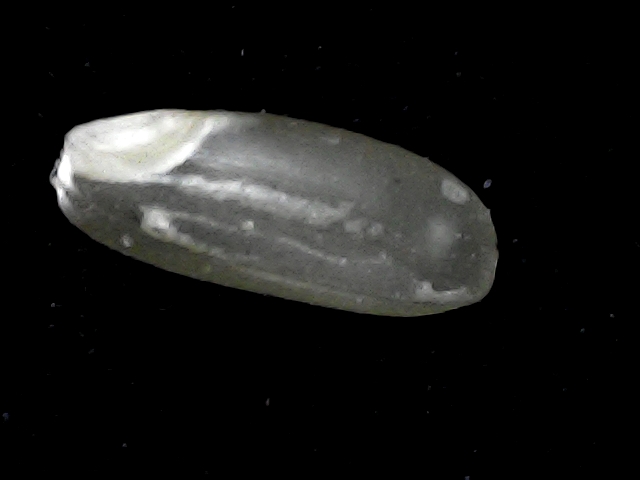
Rice variety: BR22